KeyBank Center

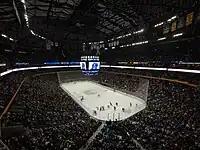
The venue's interior during a Buffalo Sabres game, March 2023

The fourth update took place during the summer and early fall of 2011. The major renovation included the demolition and installation of brand new locker rooms, decor and concession updates as well as fan enhancements. This $6 million locker room project led by Cannon Design of Grand Island saw an expansion from in size. The new Sabres locker room is designed as a circular room, complete with illuminated team logos on the floor and ceiling. Additional new facilities include a state of the art fitness center, new coaching offices, film rooms where players and coaches can watch previous games, and a players lounge with a kitchen and team chef. Also, the new Sabres locker room features a Wall of Fame featuring team history, the names and numbers of retired team jerseys. Limestones that were salvaged from the former Buffalo Memorial Auditorium are surrounded by glass, which features the names of all team players throughout franchise existence. Visiting team locker rooms were also expanded from . Finally, a new post-game interview room was also built. In addition to the new locker rooms and training facilities, the public spaces within the arena were also upgraded.